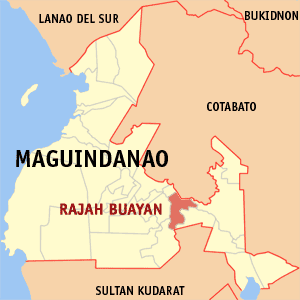
Rajah Buayan est une localité de la province de Maguindanao, aux Philippines. En 2015, elle compte 23 652 habitants.